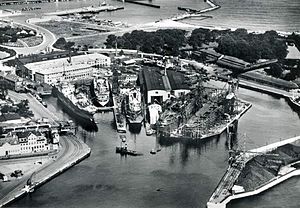
Helsingør Skibsværft og Maskinbyggeri
Helsingør Skibsværft i 1938
Helsingør Skibsværft og Maskinbyggeri A/S var et af Danmarks store skibsværfter, grundlagt den 1. marts 1882 som A/S Helsingør Jærnskibs- og Maskinbyggeri af M.C. Holm fra Rederiet Norden. Værftet nåede lige akkurat at fylde 100 år, inden det lukkede i 1983. Nogle af de gamle værftsbygninger er nu omdannet til Kulturværftet.